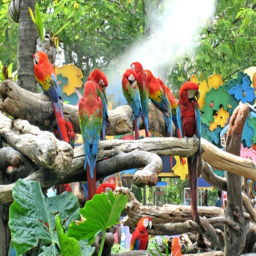
stock image ofa flock of colorful parrots in a tropical park .